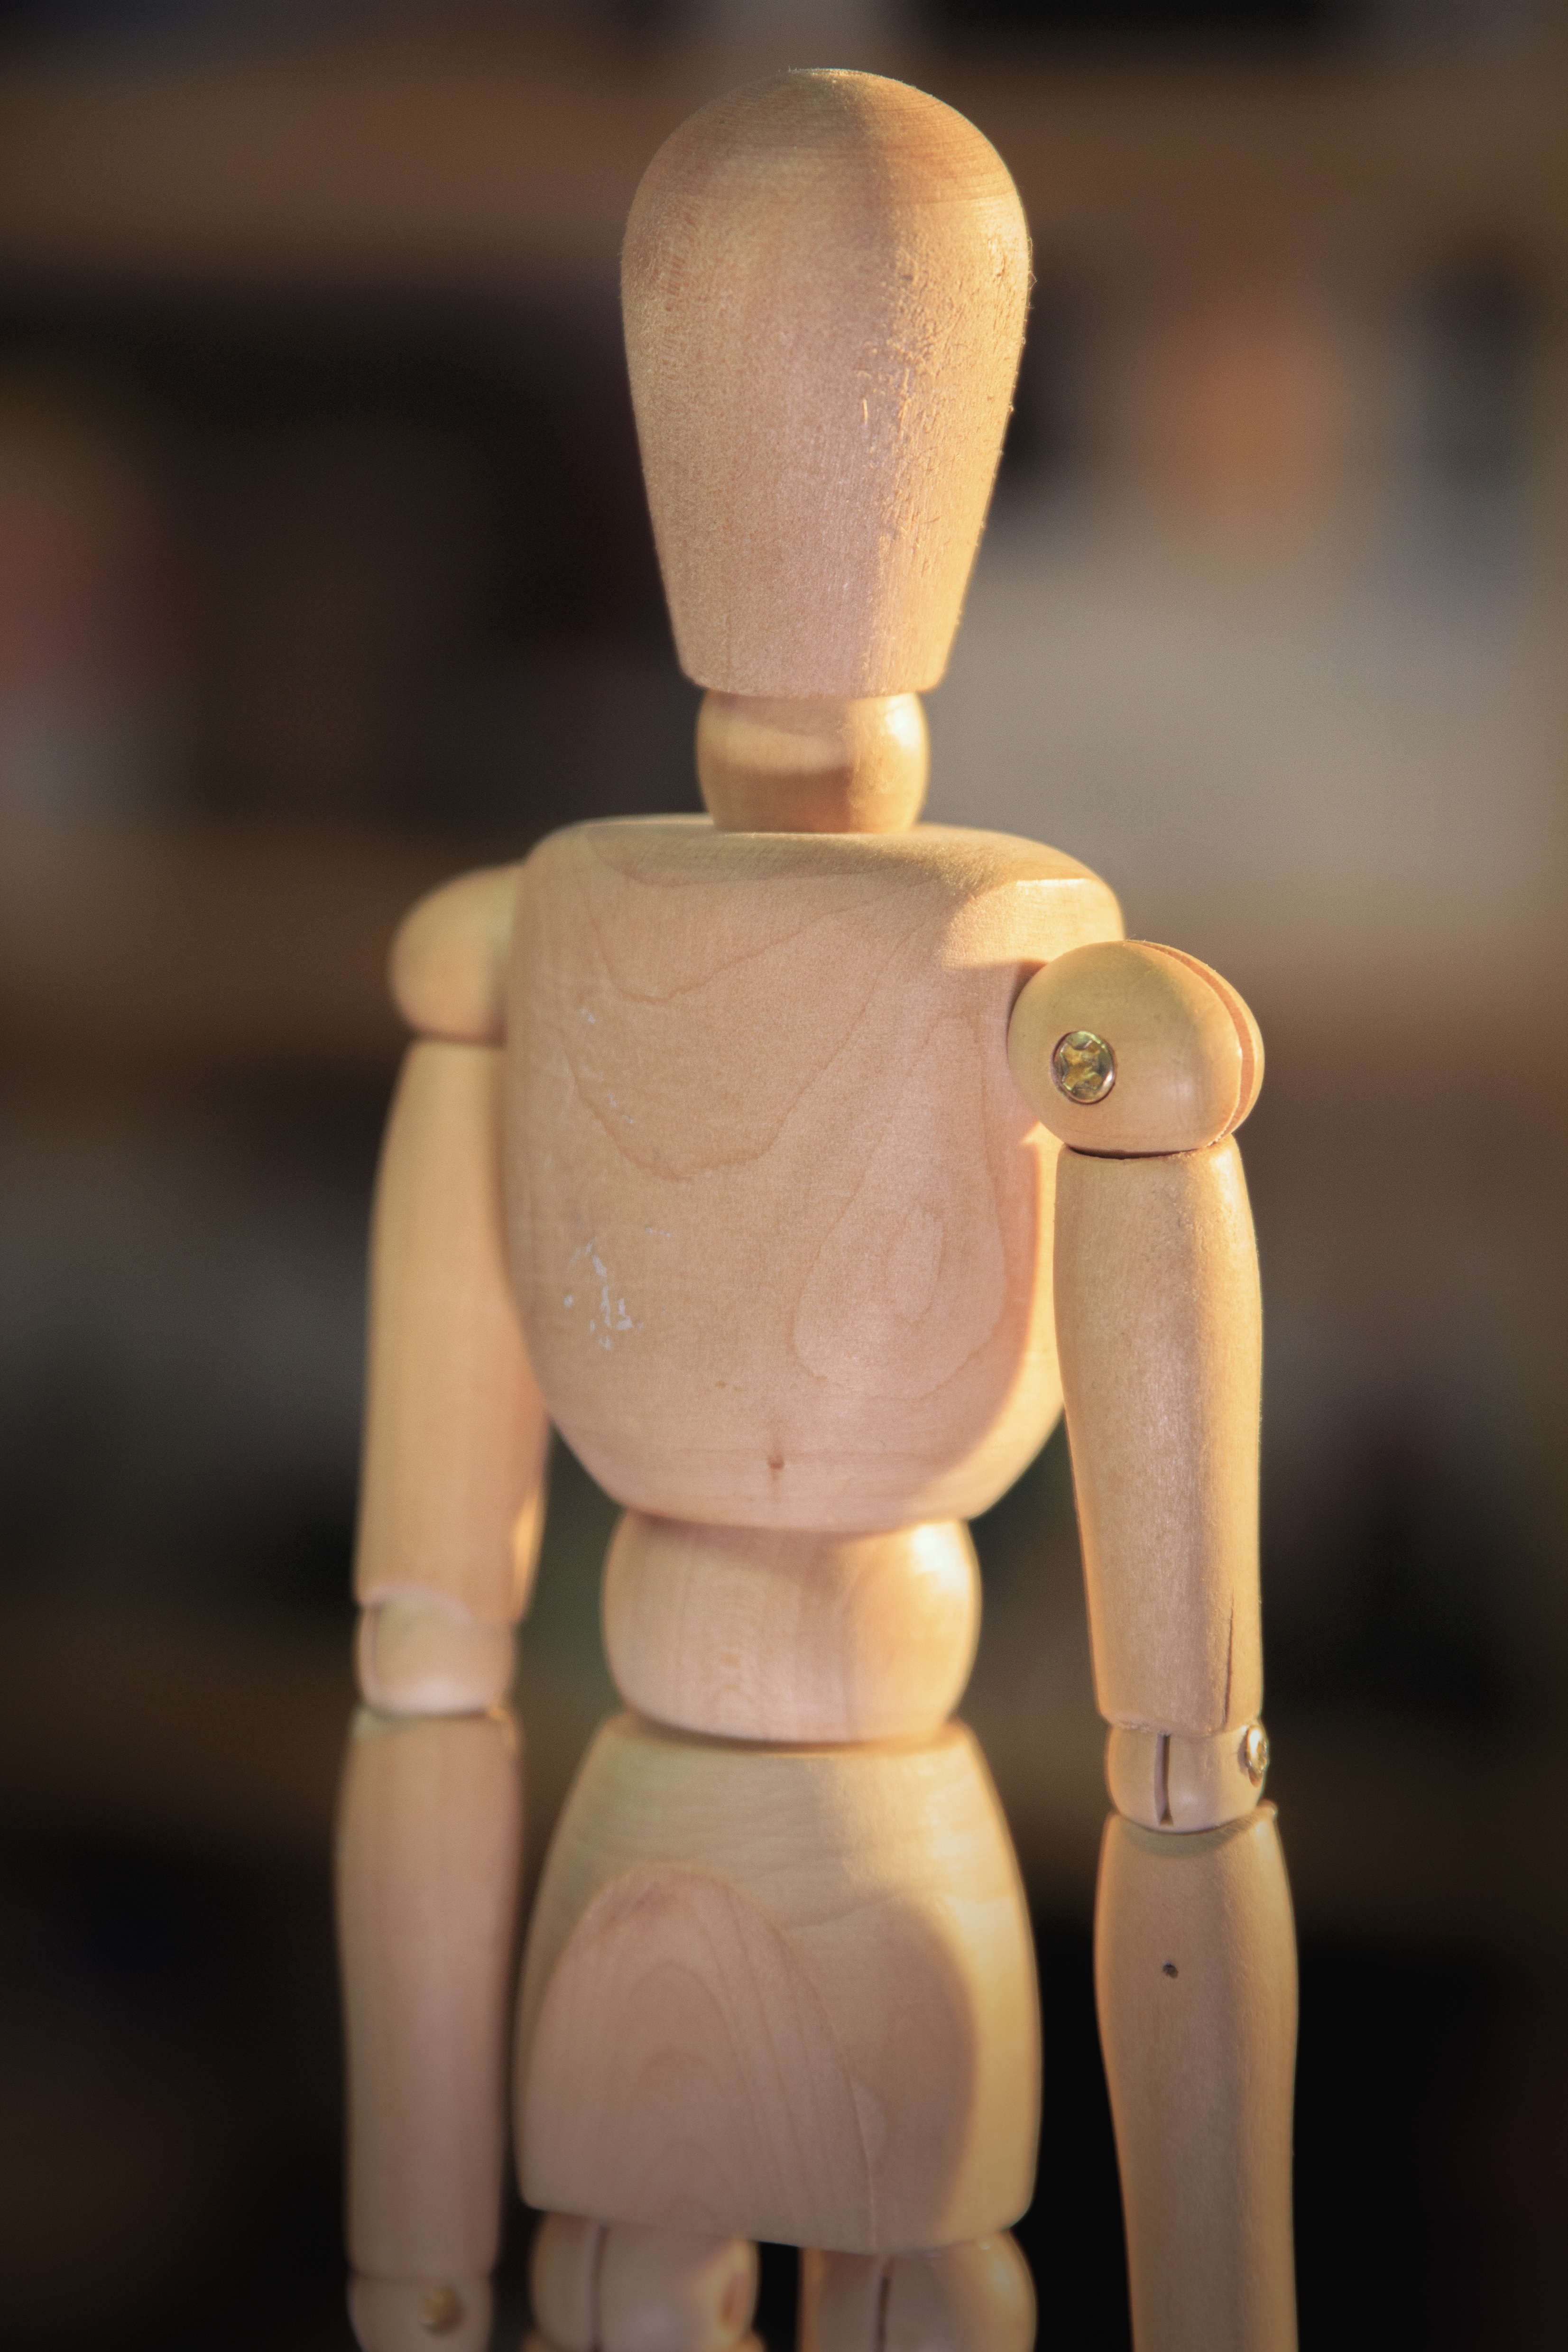
hand, artist, exercise, toy, mannequin, sculpture, doll, art, figure, figurine, body, draw, stature, poznan, three dimensional